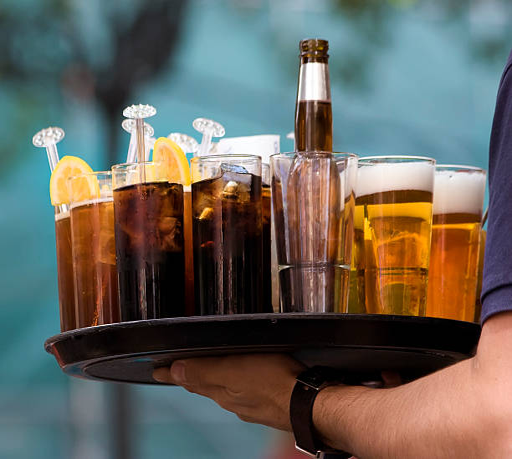
server holding a tray of various types of drinks